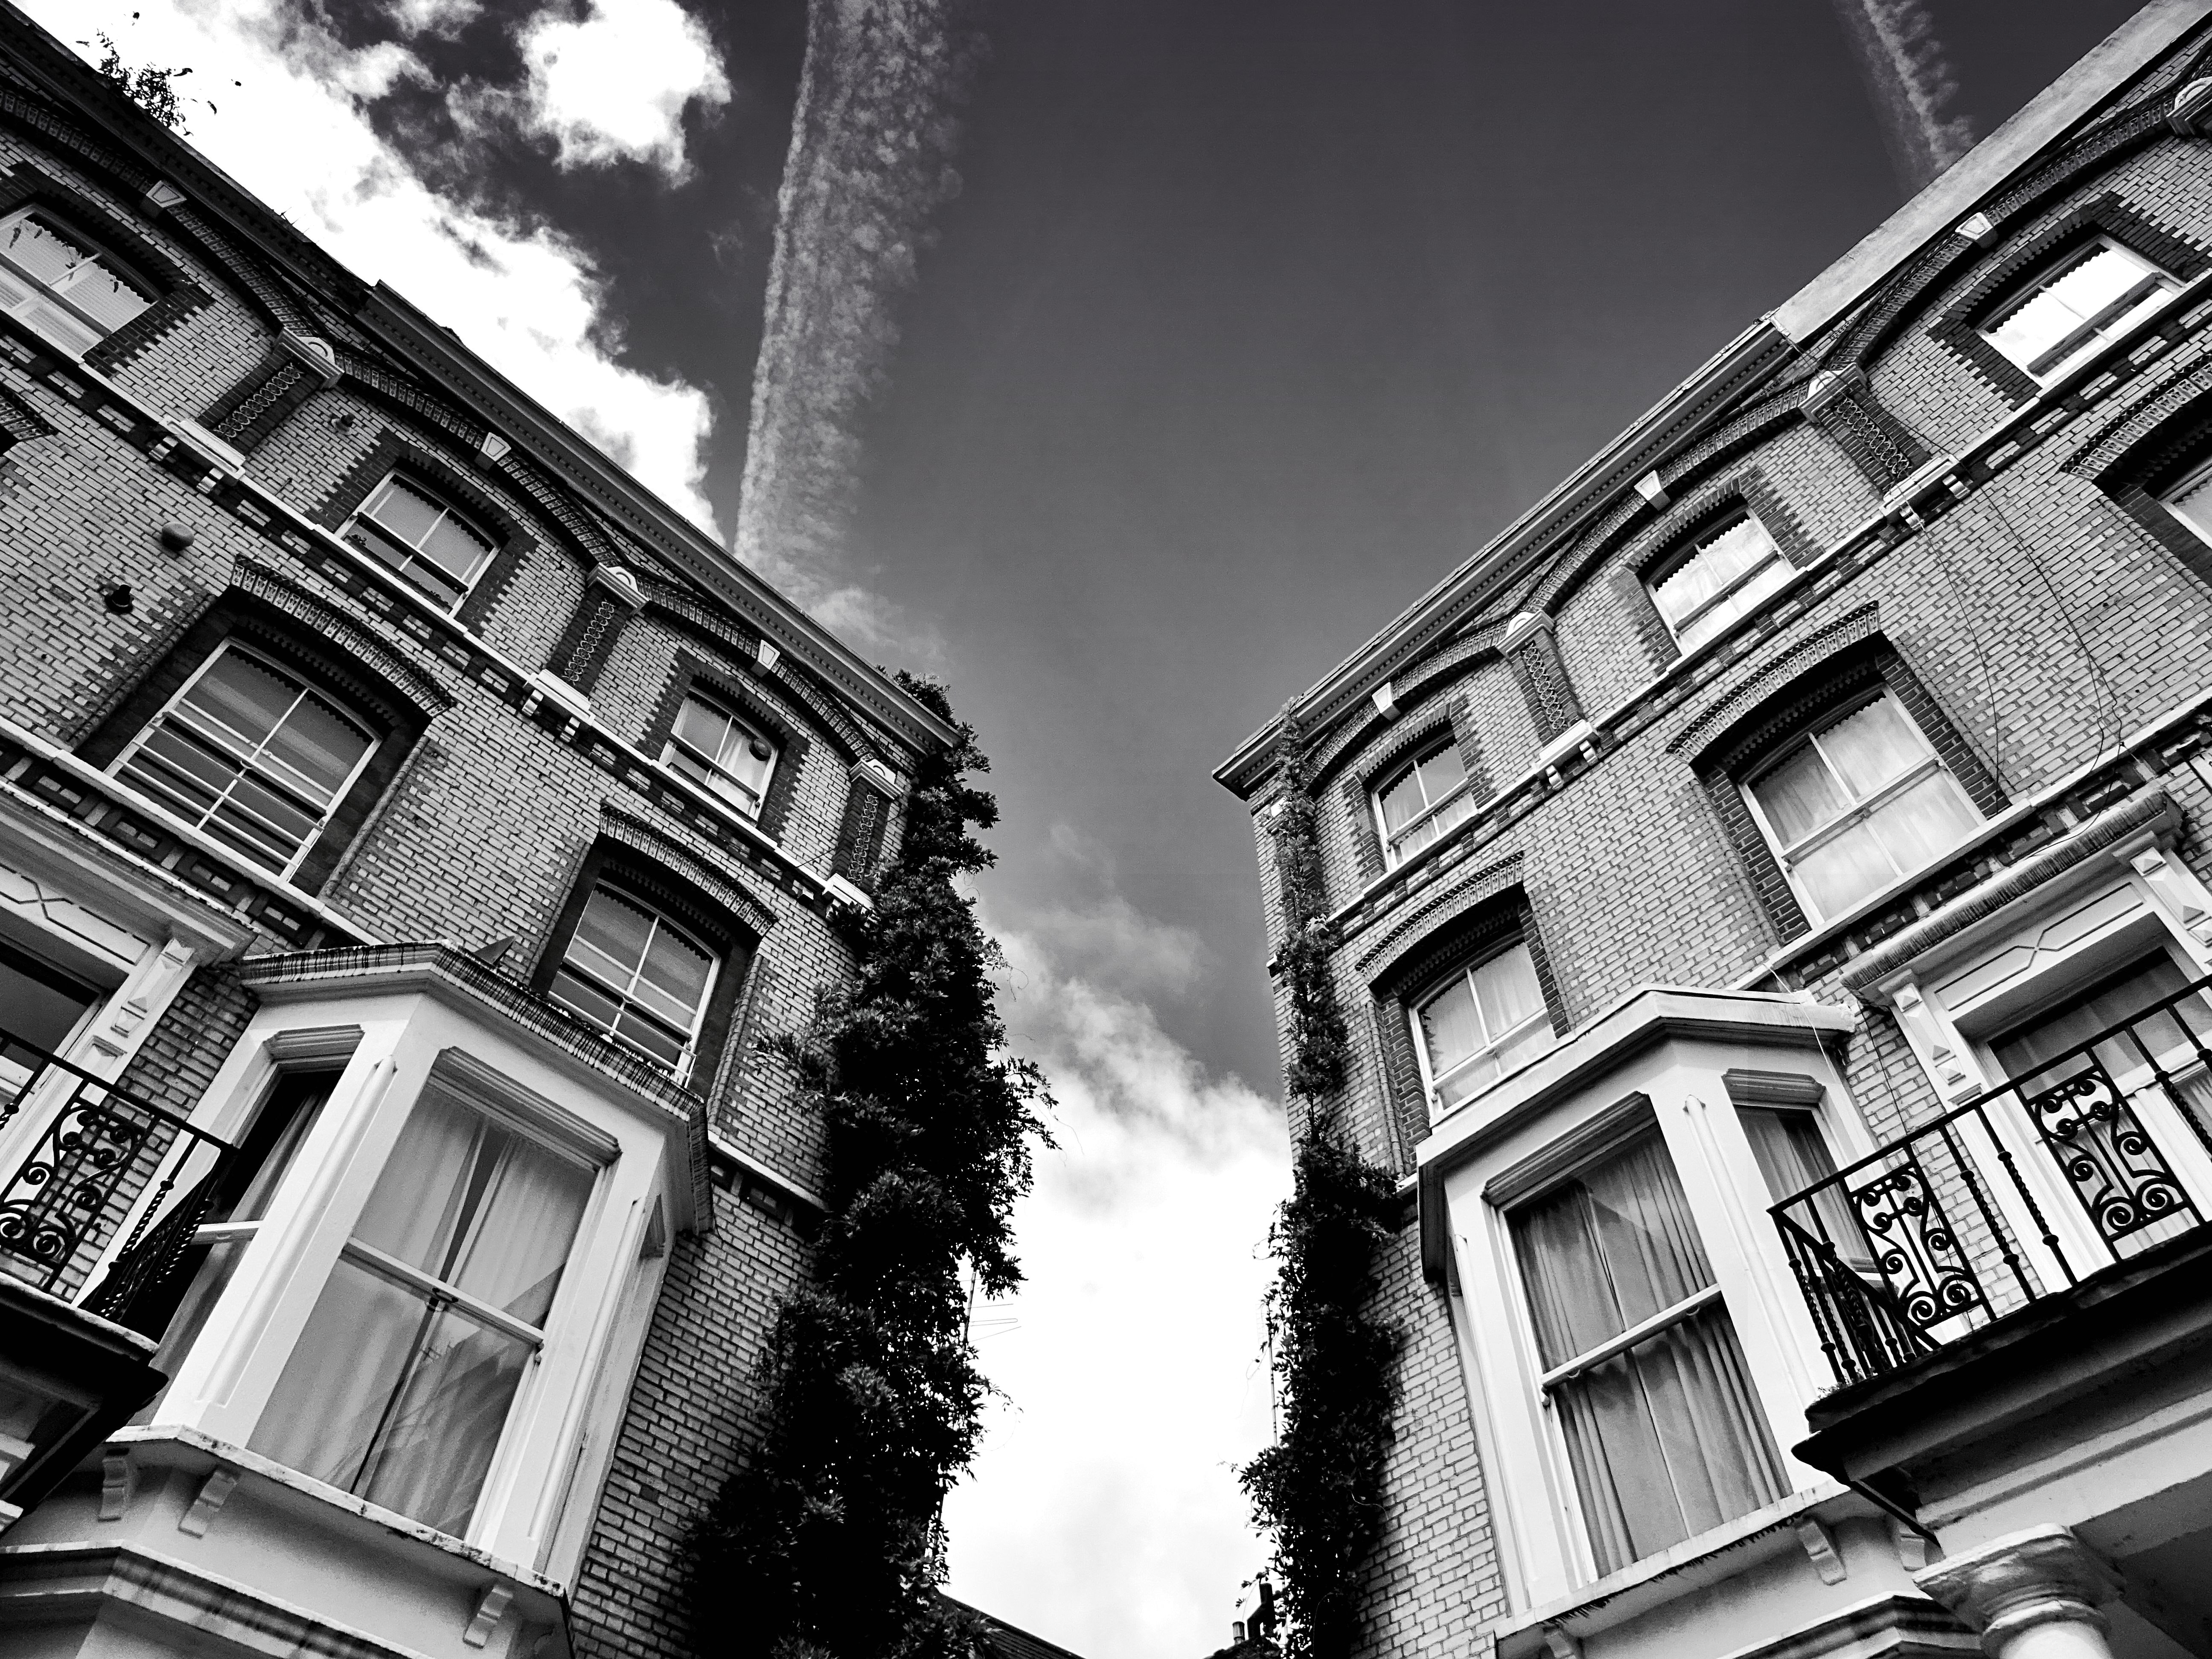
white, black, black and white, monochrome, architecture, sky, daytime, building, monochrome photography, neighbourhood, urban area, town, apartment, snapshot, facade, house, metropolis, wall, street, photography, tree, city, infrastructure, line, window, design, cloud, Material property, stock photography, metropolitan area, real estate, residential area, home, plant, style, mixed use, balcony, road